Death Comes at High Noon

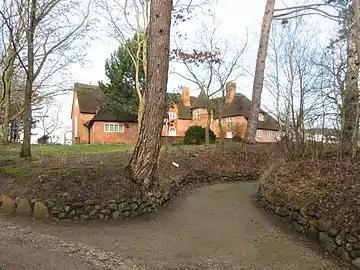
Rågegården at Rågeleje in January 2020

Much of the film was shot in or around the country house Tågegården at Rågeleje. Some of the forest scenes were shot at Silkeborg.